Bands of Mercy

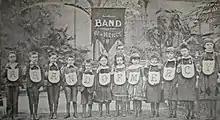
Band of Mercy

Bands of Mercy were formal, locally led organizations in the 19th and 20th centuries that brought people—especially children and adolescents—together to learn about kindness to non-human animals. The Bands also worked to help animals and prevent cruelty in their area through humane education and direct action.